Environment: real
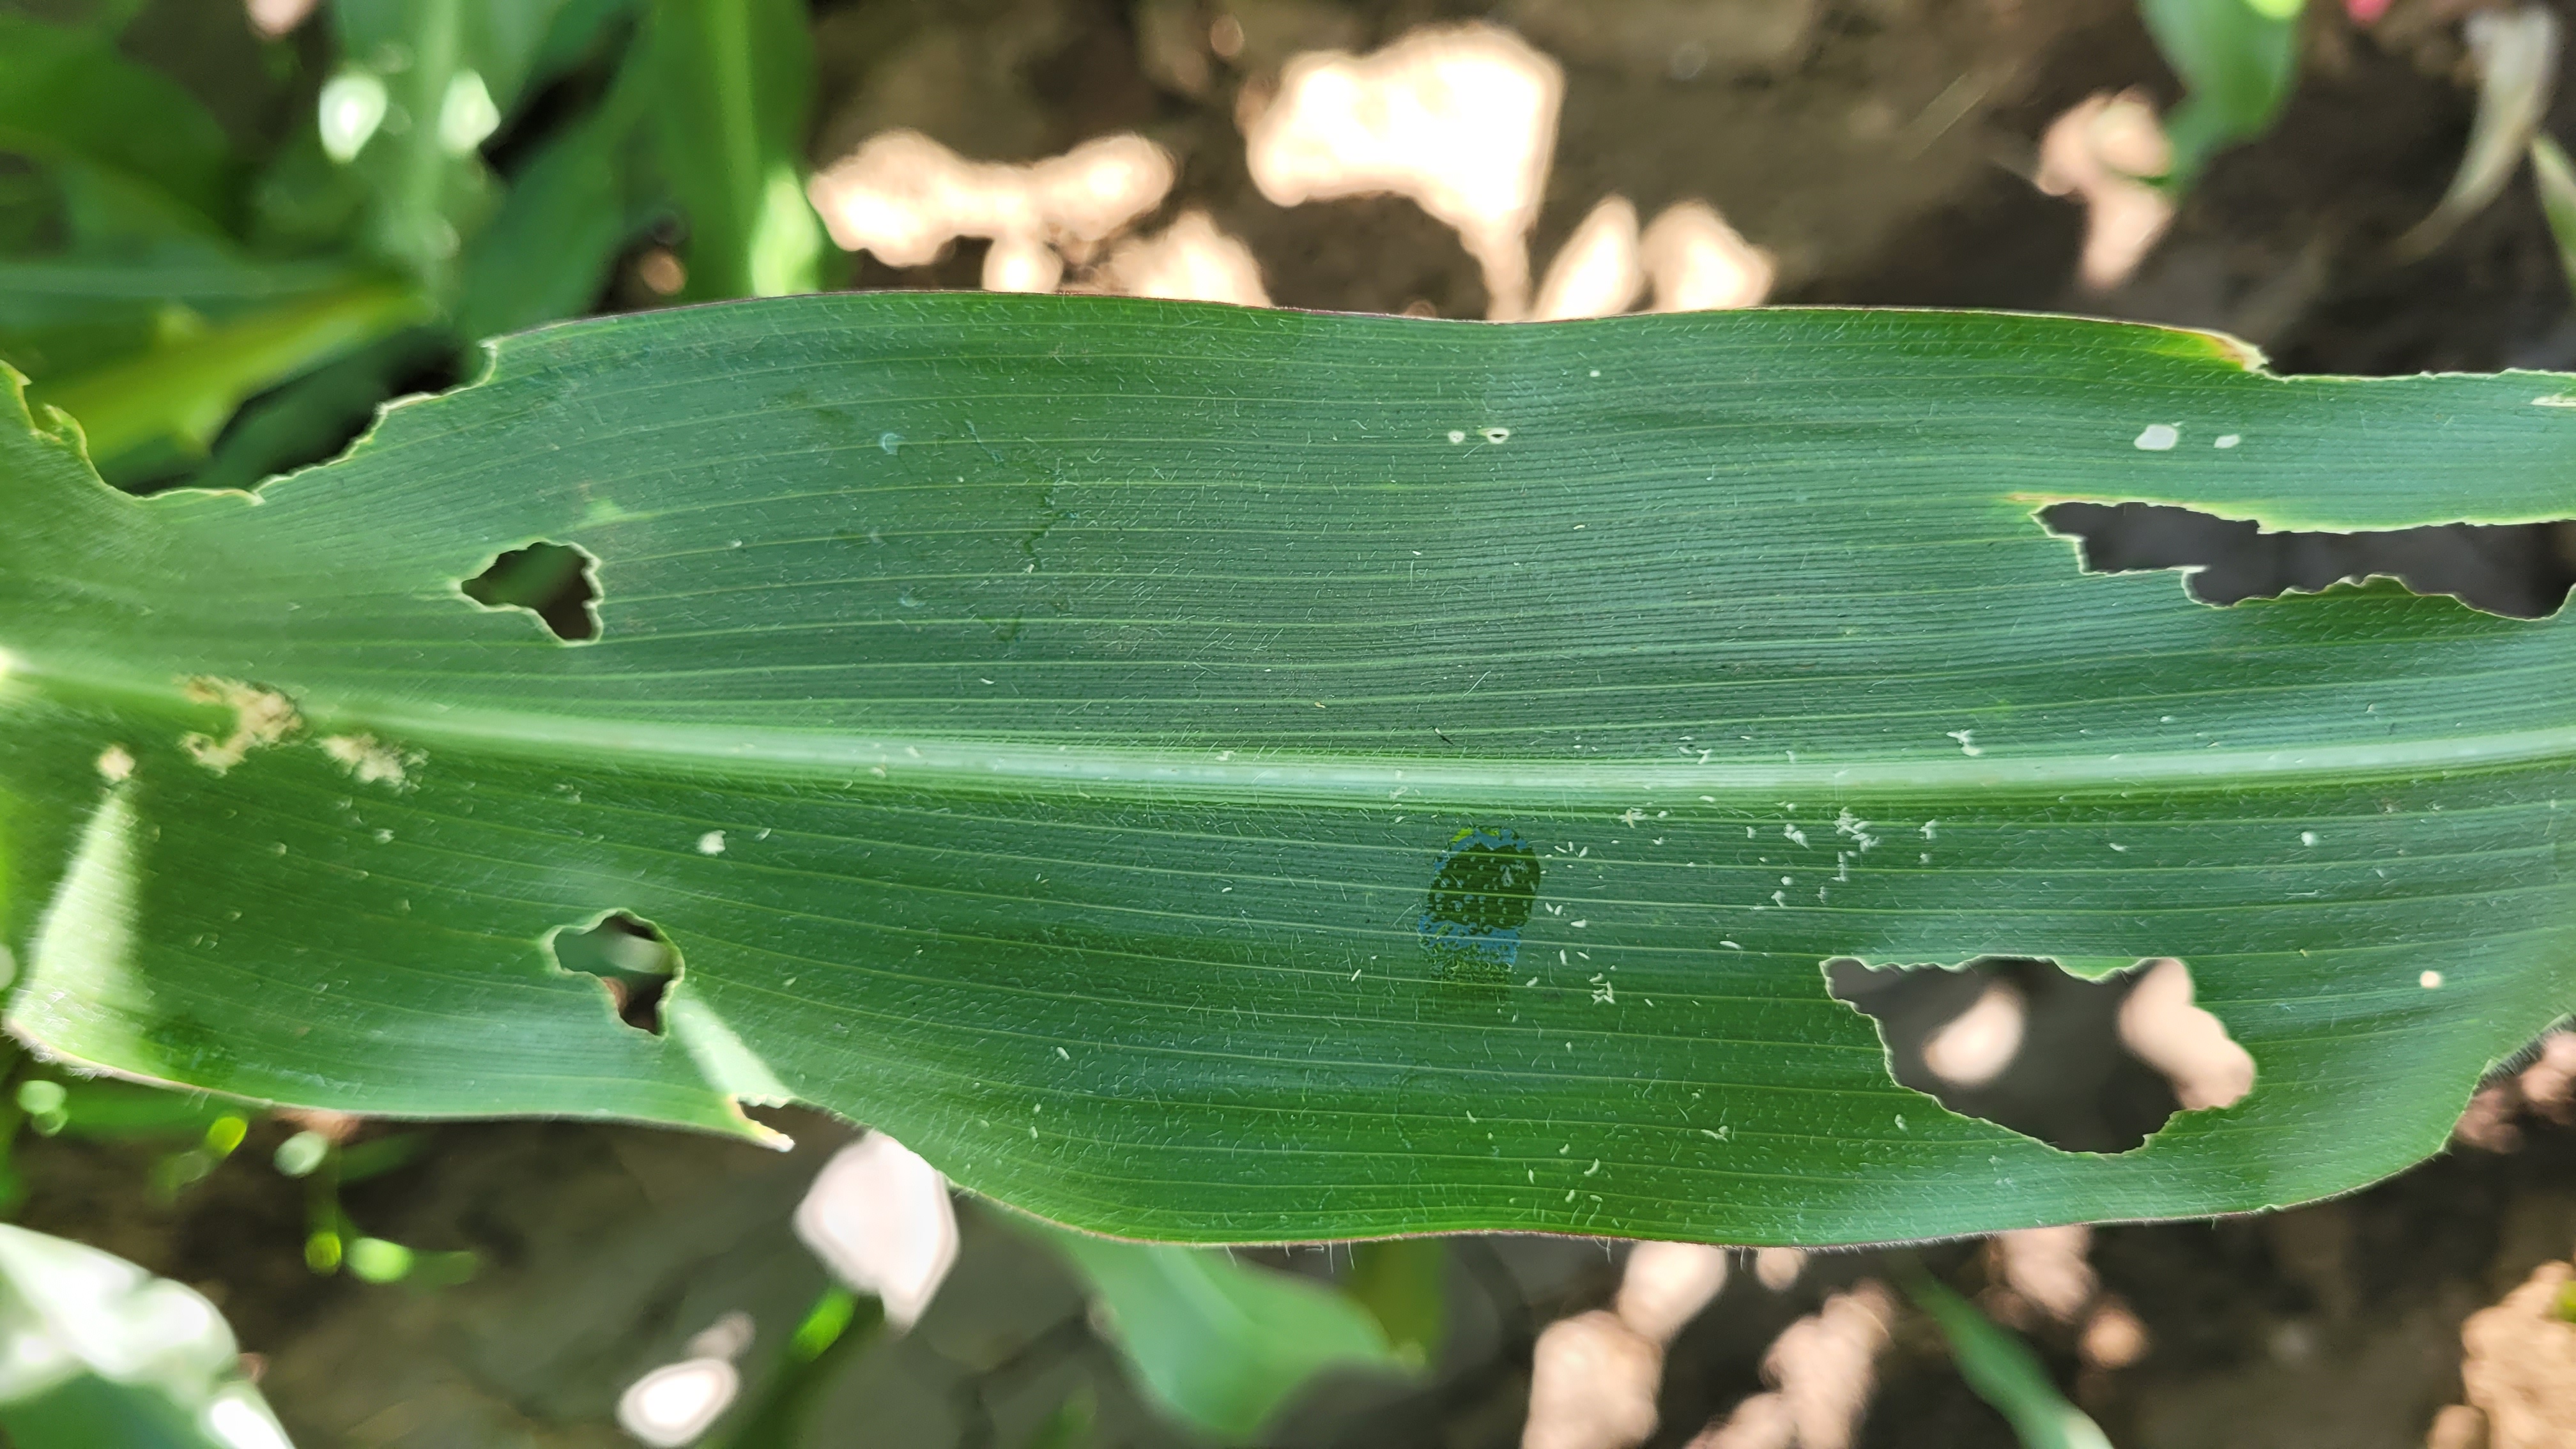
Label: fall_armyworm